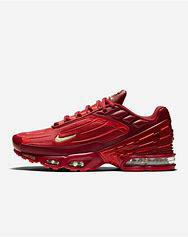
Brand: Nike
Model: Air 3